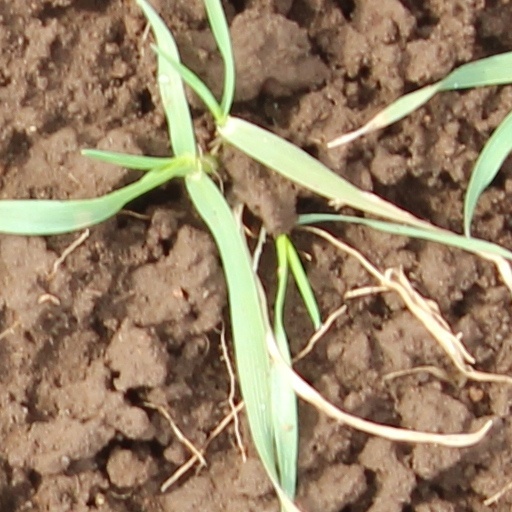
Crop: wheat